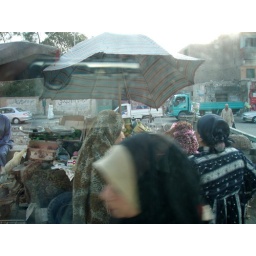
women walking around a fruit stall by the road in giza.